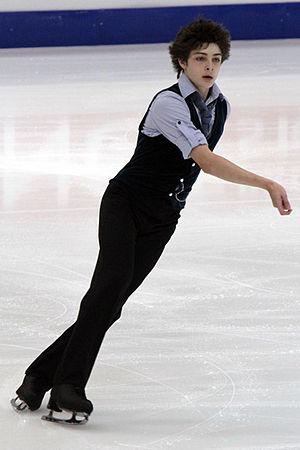
Brendan Kerry est un patineur artistique australien.